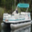
Label: ship